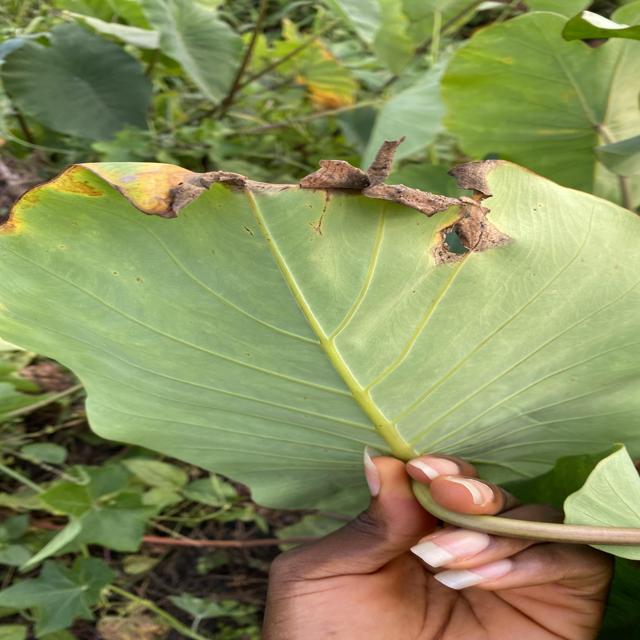
Label: Late_Blight